Grace Black

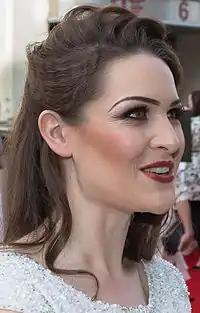

"Hollyoaks" planned a wedding storyline for Grace and Trevor. When they reconcile on-screen the pair set about organising their nuptials. Writers also developed an affair storyline for Trevor and Sienna Blake (Anna Passey) to coincide with the wedding. The latter is due to marry Trevor's enemy Ben Bradley (Ben Richards). They visit each other in secret and concoct a plan to run away together. Kilkelly reported that Grace and Sienna's wedding preparations would see them turn into "bridezillas" clashing with one another over dresses. Viewers were divided over their support for each relationship as both pairing proved popular. Trevor and Sienna were given the fan worship name "Trienna" pitted against "Trace" fans.